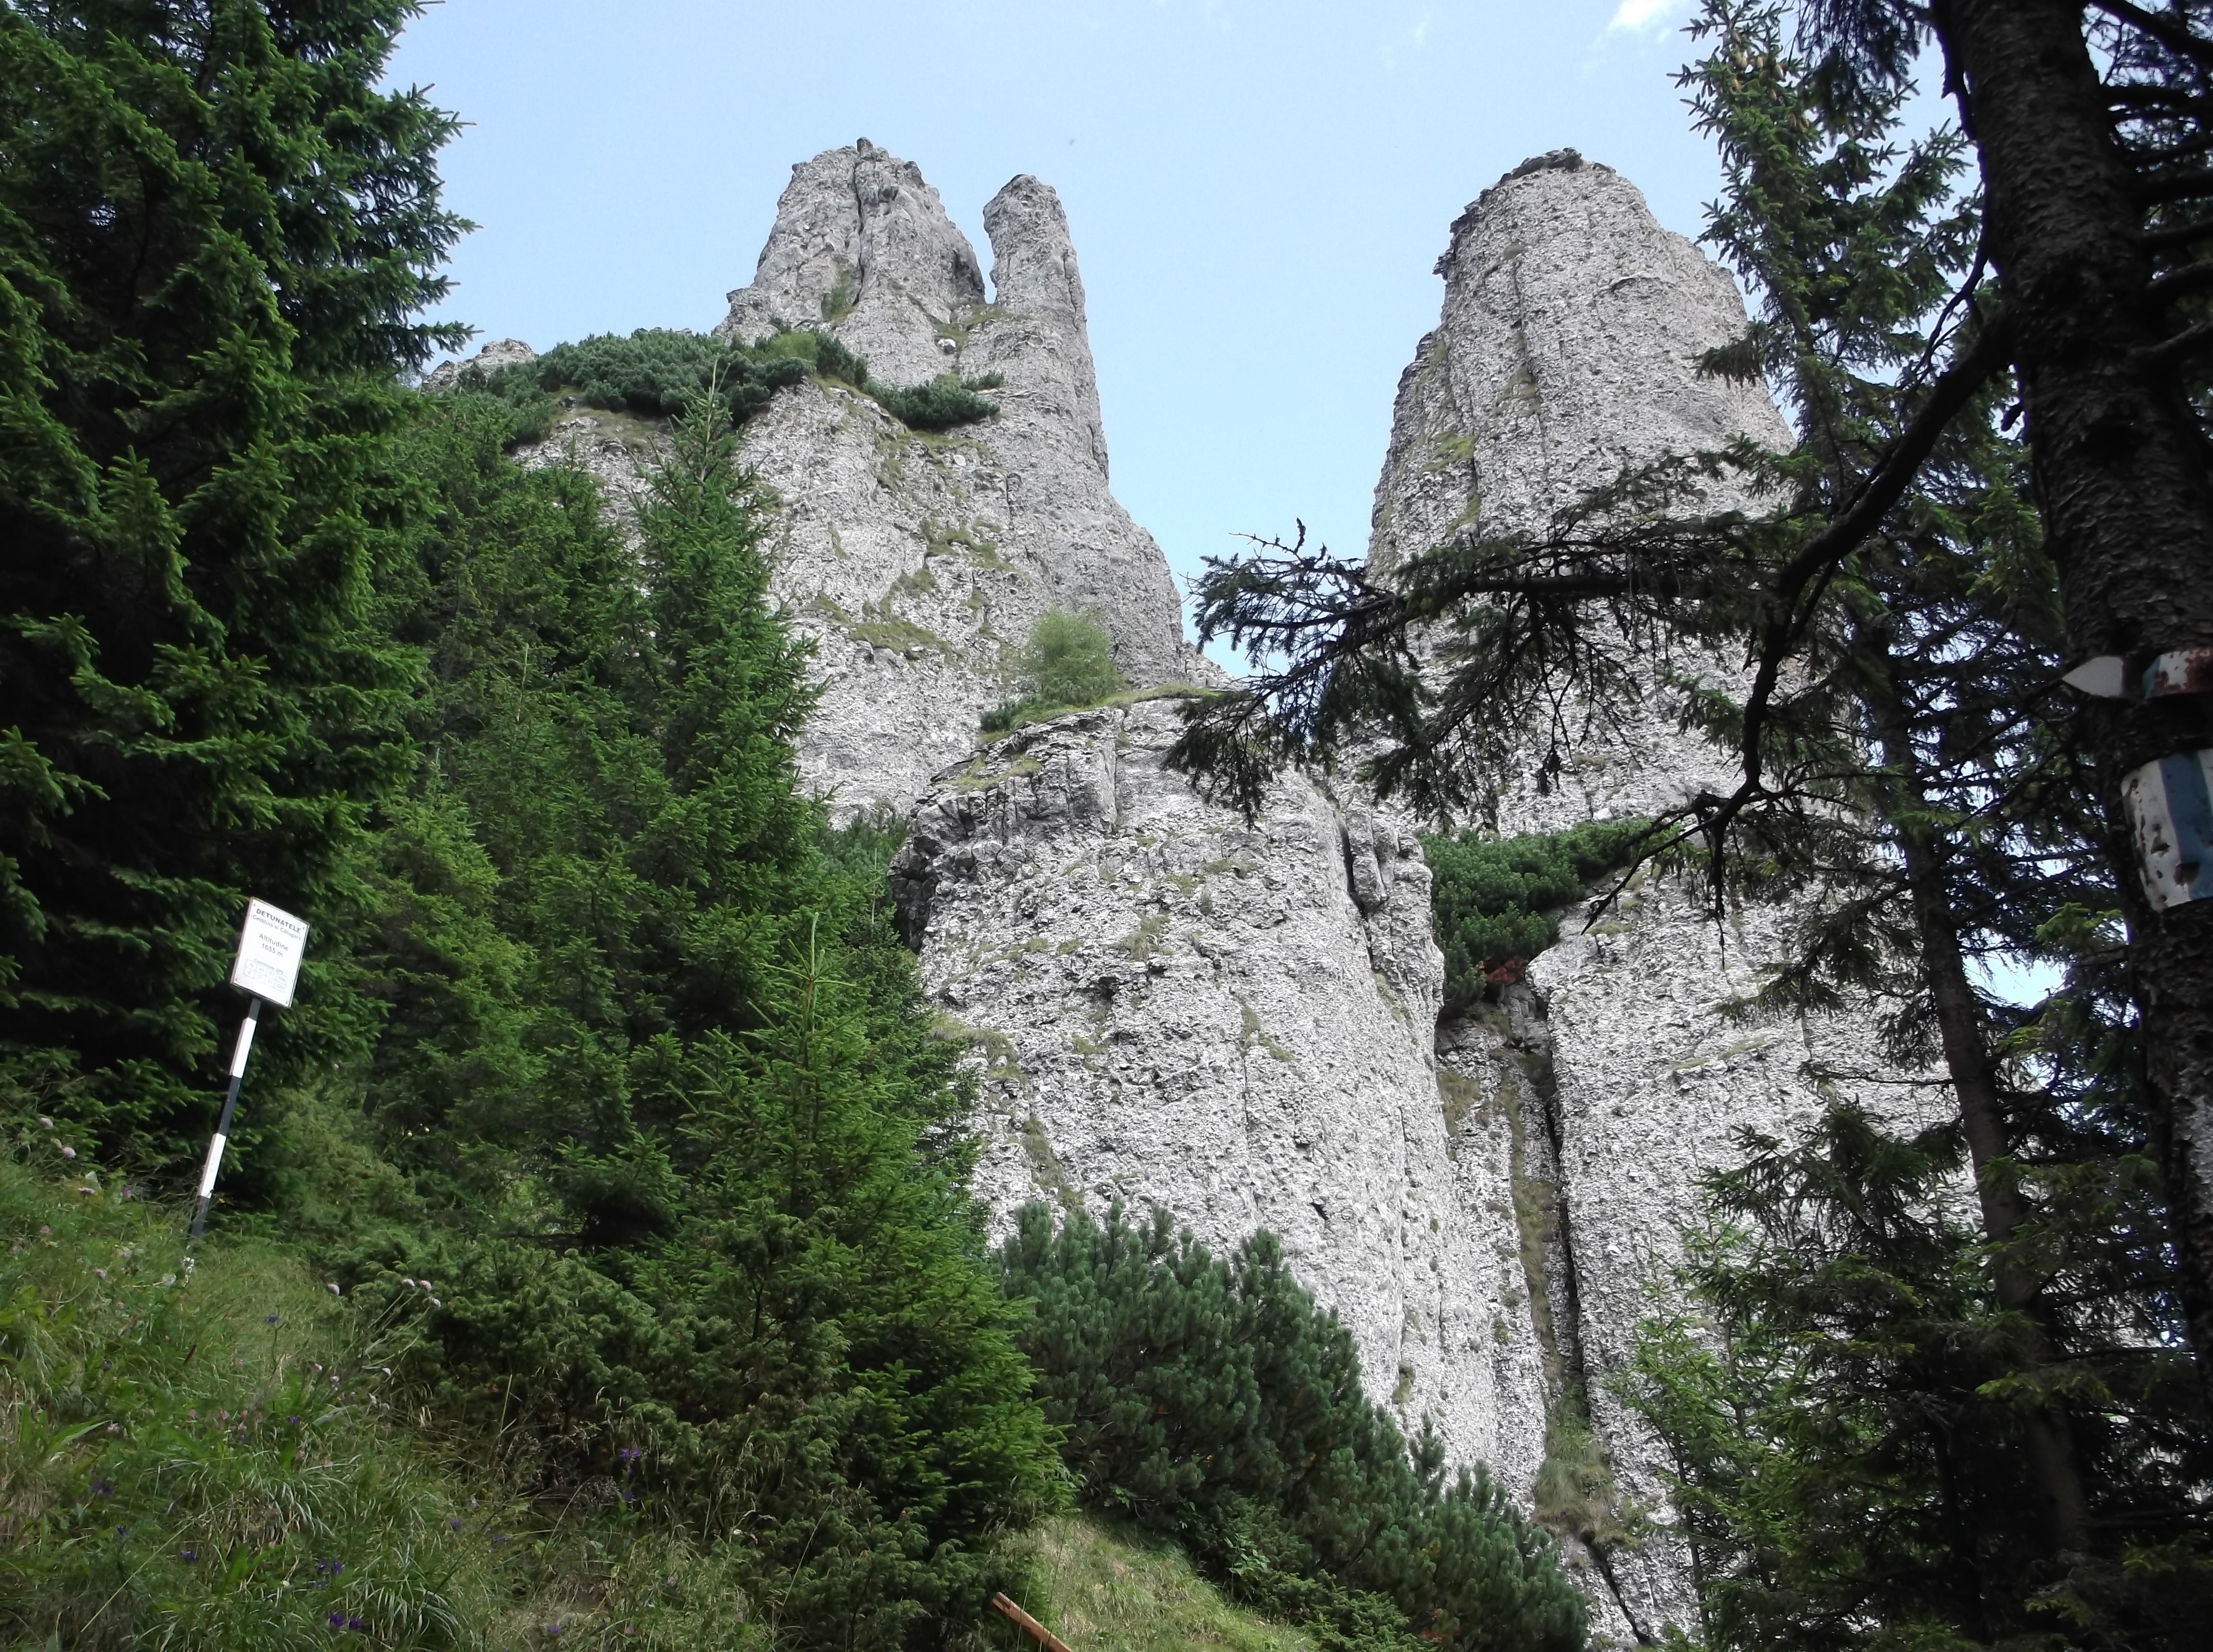
landscape, nature, rock, walking, mountain, trail, adventure, sandstone, valley, mountain range, stone, travel, formation, cliff, europe, high, natural, sediment, scenery, castle, ancient, attraction, tourism, terrain, ridge, sculpture, medieval, place, geology, alps, cement, ravine, sphere, wonder, famous, county, concretion, shape, spectacular, sedimentary, romania, mineral, destinations, precipitation, mountain pass, formed, costesti, trovant, ulmet, mountainous landforms